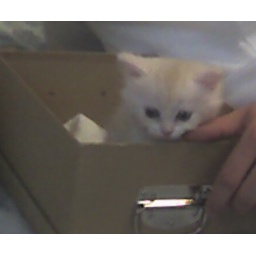
Sticky in a shoe box